Mindaugas Šliūpas

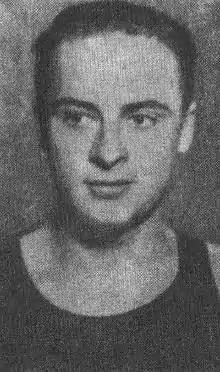
Mindaugas Šliūpas in 1939

Mindaugas Šliūpas (1919–1979) was a Lithuanian basketball player. He won a gold medal with the Lithuania national basketball team during EuroBasket 1939. He played one game against Finland and scored no points.